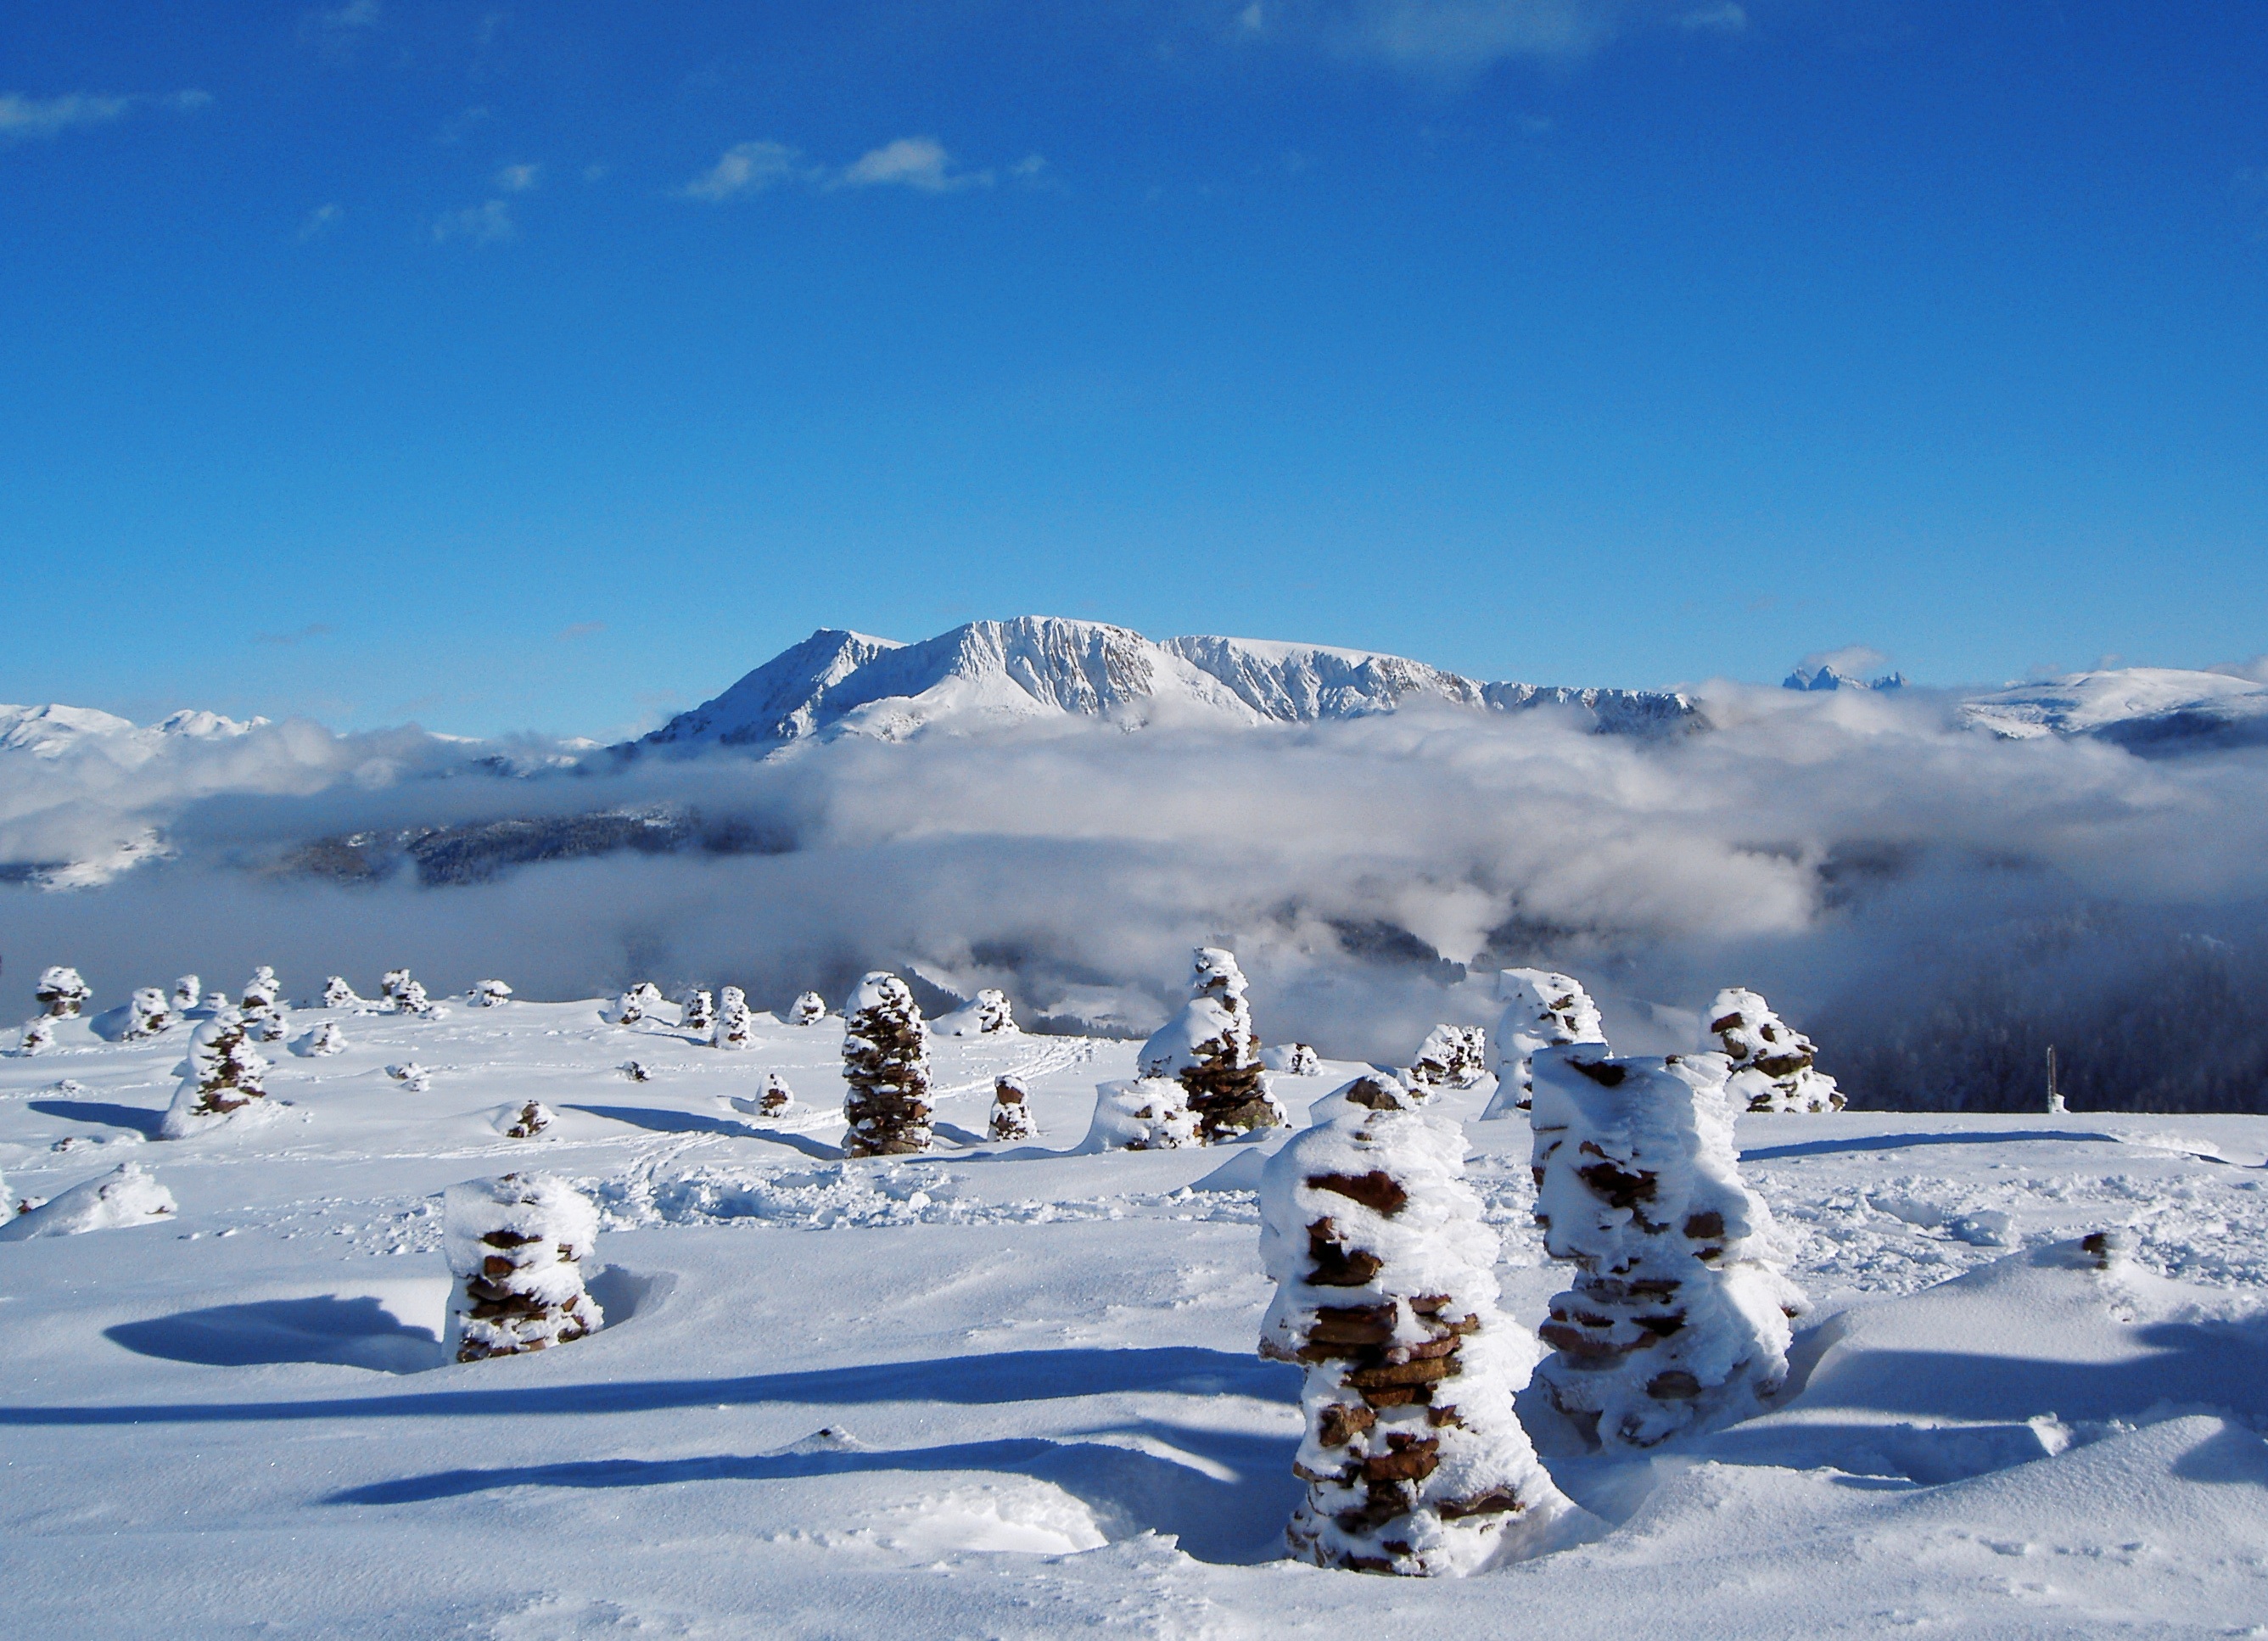
landscape, nature, mountain, snow, winter, mountain range, weather, italy, snowy, arctic, season, ridge, alps, footwear, plateau, piste, south tyrol, ski touring, stoanerne mandln, meltina, ski mountaineering, mountainous landforms, geological phenomenon